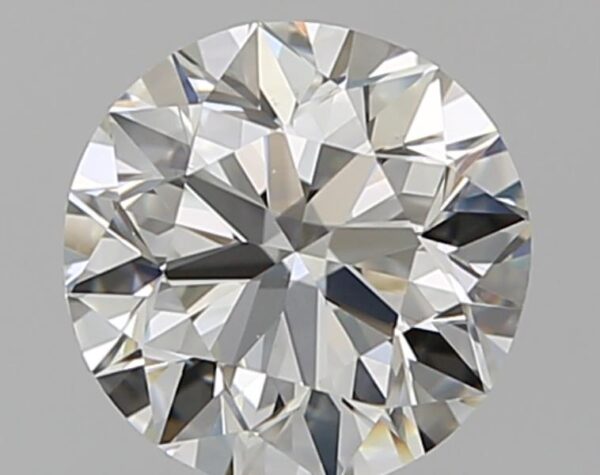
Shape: round
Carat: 1
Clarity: VS1
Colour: H
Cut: EX
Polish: EX
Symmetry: VG
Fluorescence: N
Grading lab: GIA
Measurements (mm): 6.3 x 6.37 x 4